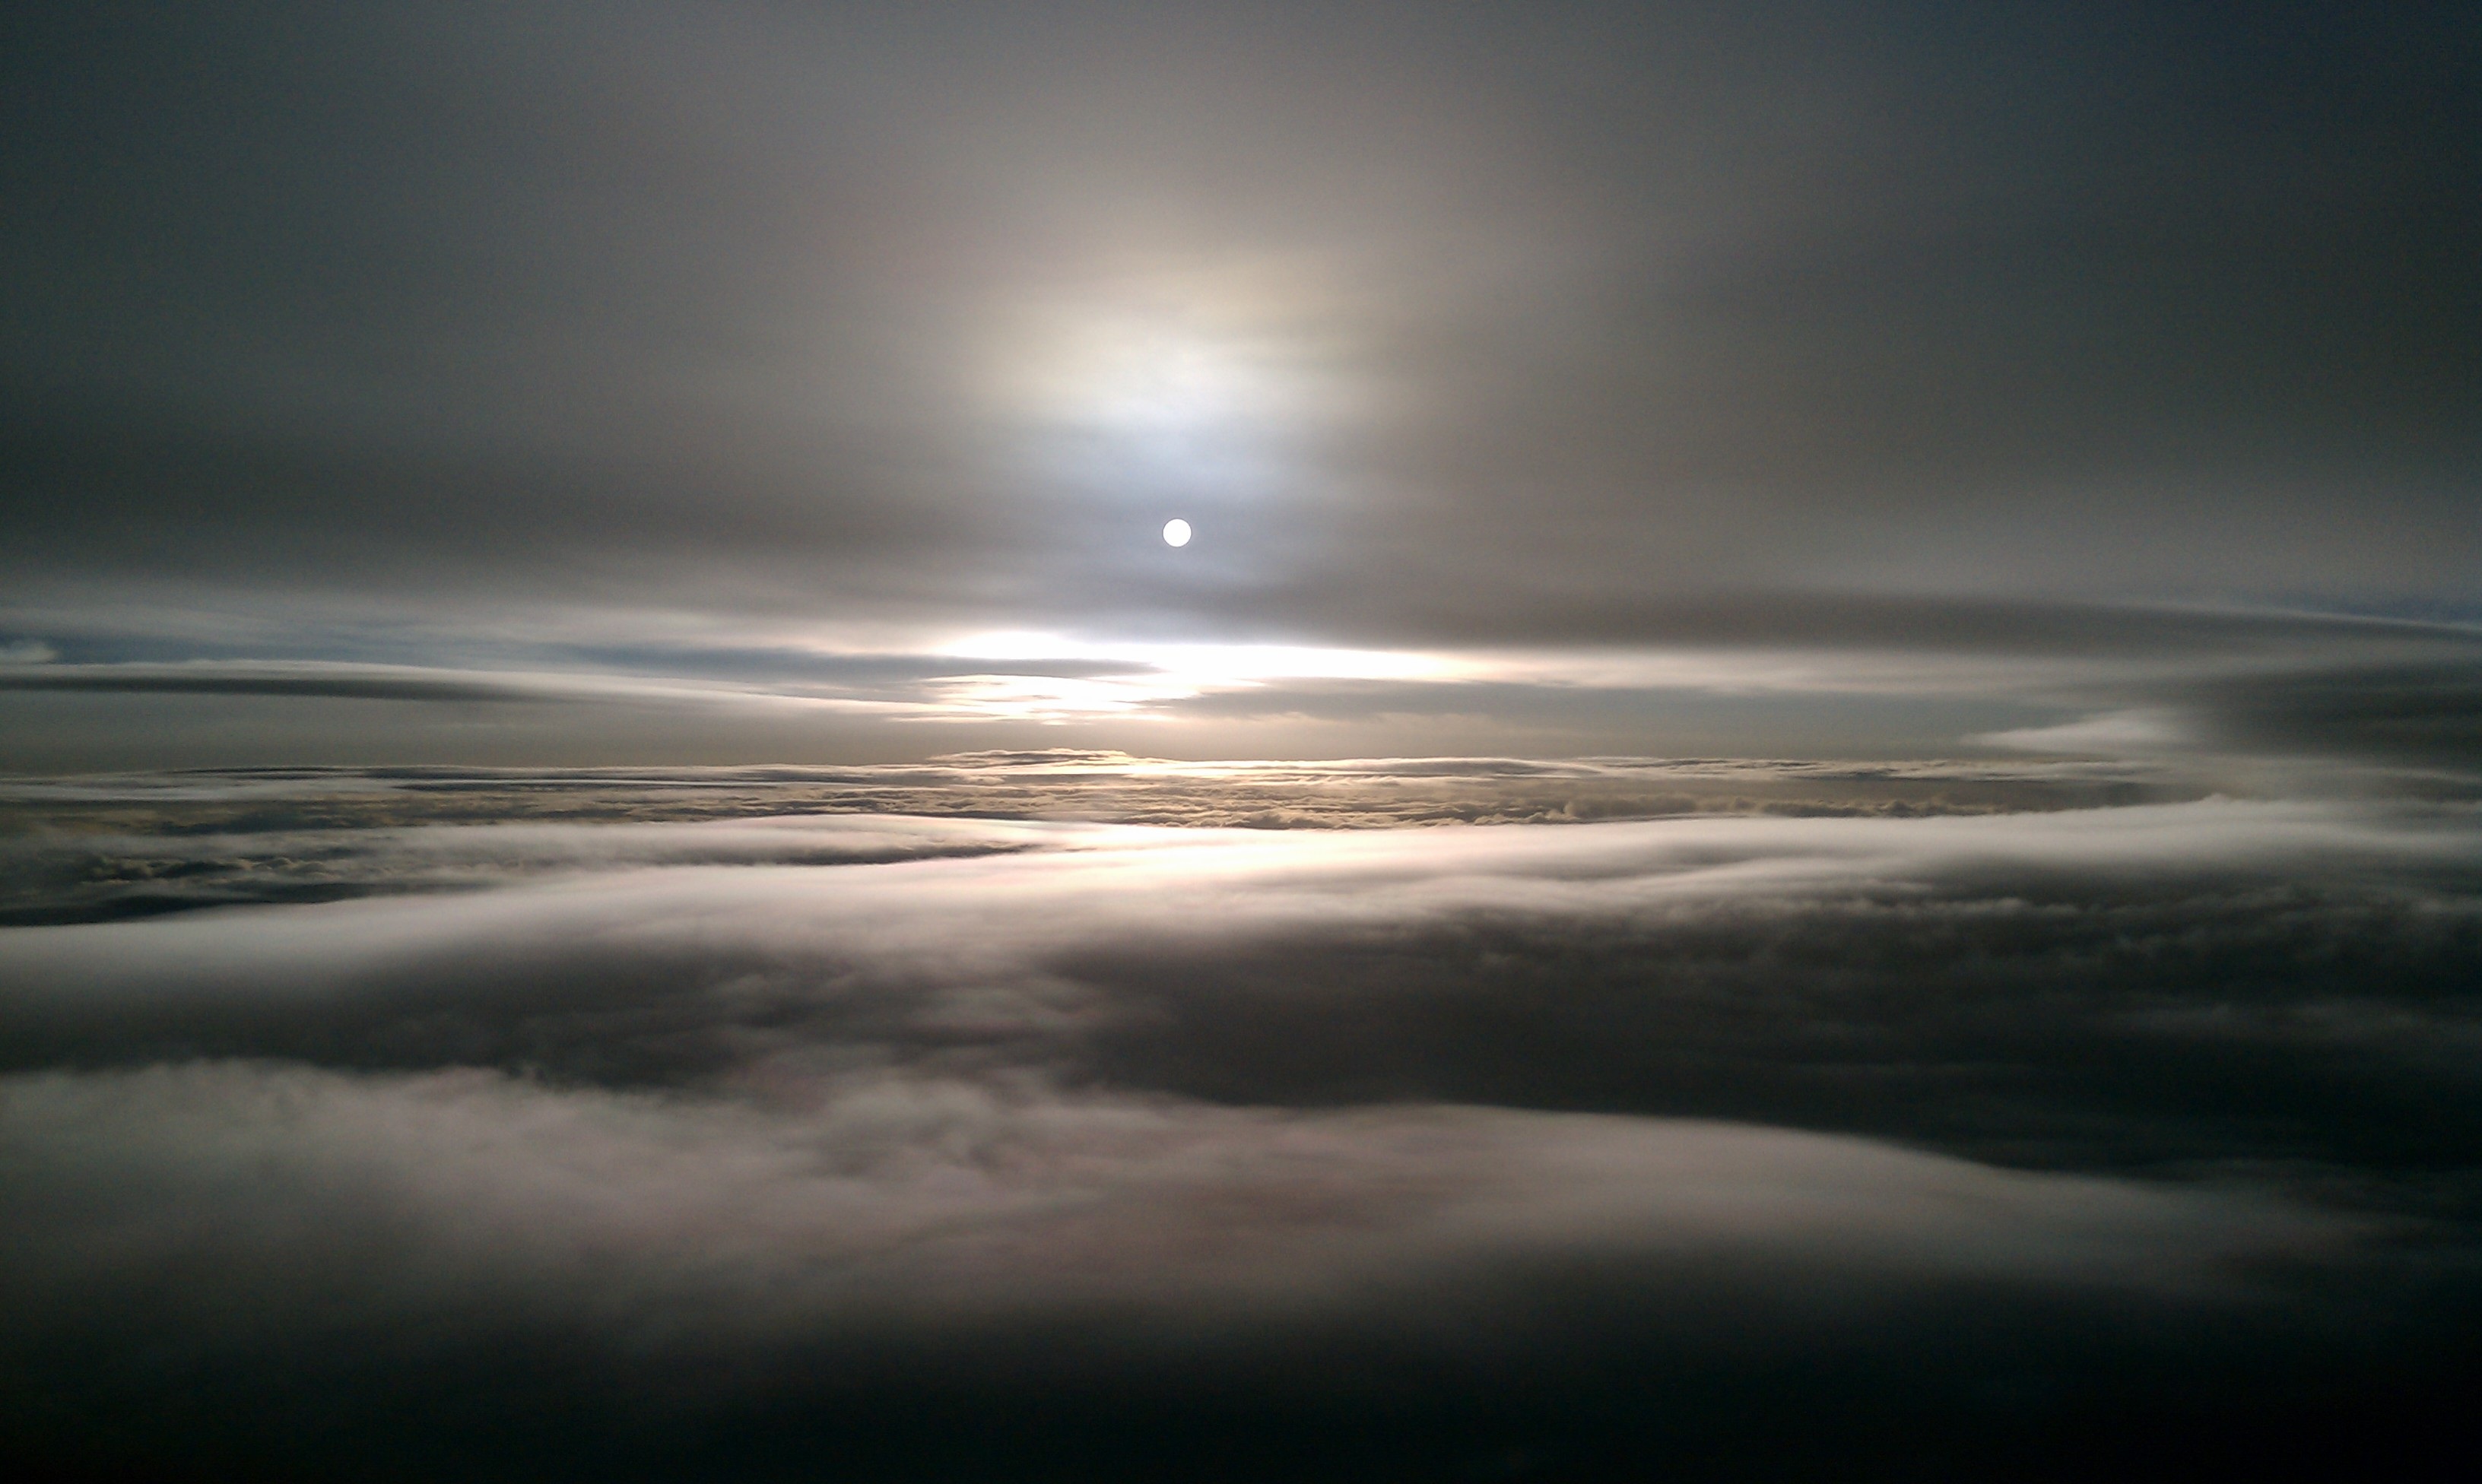
sea, coast, ocean, horizon, light, cloud, sky, sun, sunrise, sunset, mist, sunlight, morning, wave, dawn, atmosphere, dusk, evening, reflection, weather, darkness, moonlight, clouds, astronomical object, meteorological phenomenon, atmospheric phenomenon, atmosphere of earth, wind wave